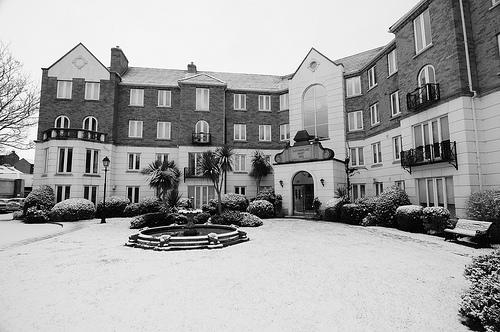
Weather: snow or frosty